Allan Bridge

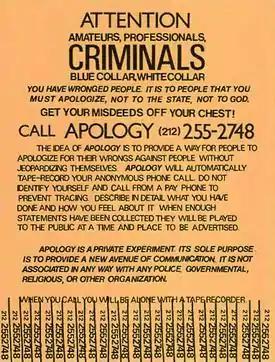
Allan Bridge's flyer which he posted around Manhattan in 1980.

Allan Bridge (February 14, 1945 – August 5, 1995) was an American conceptual artist best known for his creation in 1980 of the confessional phone system known as the Apology Line. He went by the pseudonym Mr. Apology (a label which has since been adopted by an advice columnist) and used new technology of the time, an answering machine, to record confessions from anonymous callers.